Clinton Pilots 1914–1917

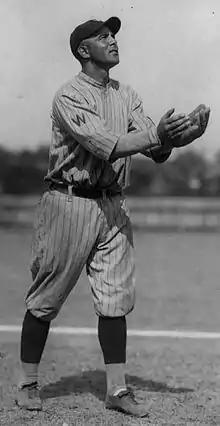
(1921) Bing Miller, Washington Senators. Miller played with the Clinton Pilots in 1914, 1916 and 1917, winning the batting title in 1917.

A native of Vinton, Iowa, Bing Miller played for Clinton in 1914 and 1916 and 1917. A member of the Philadelphia Baseball Wall of Fame, Miller debuted in the major leagues in 1921, at the age of 26 with the Washington Senators and was traded to the Philadelphia Athletics after one season.